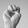
ASL letter: M